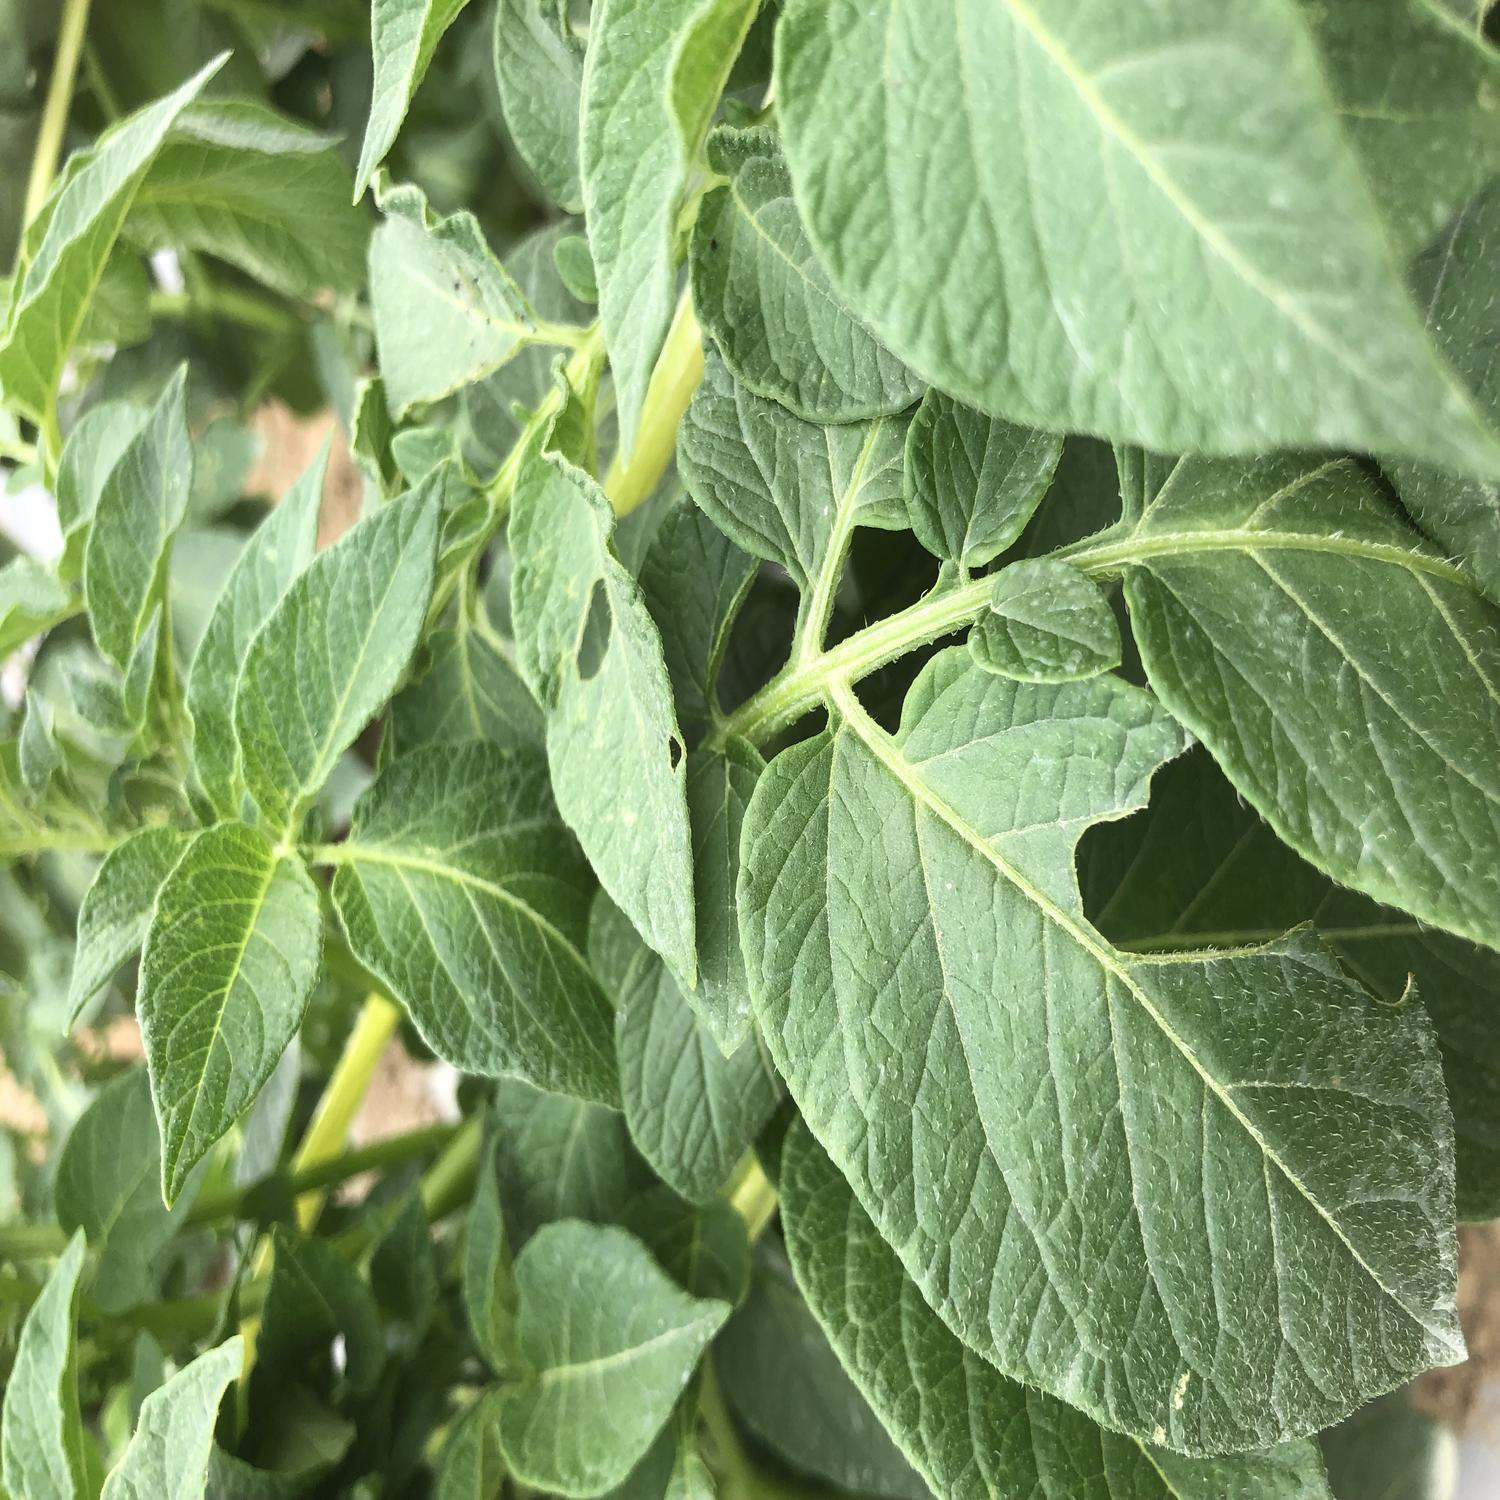
Label: Pest